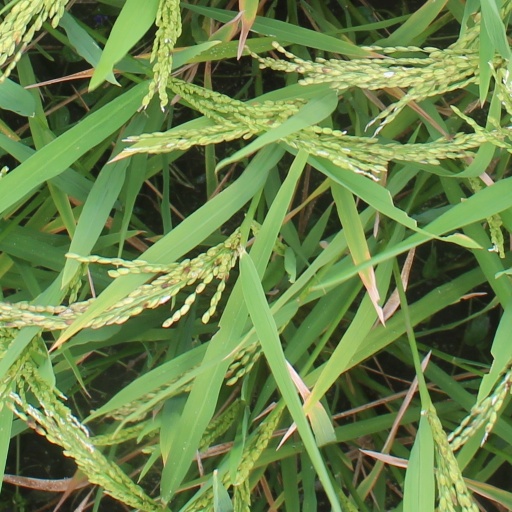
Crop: rice